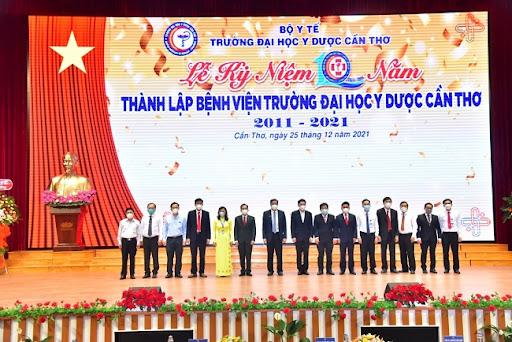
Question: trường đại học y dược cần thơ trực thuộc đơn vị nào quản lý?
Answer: bộ y tế